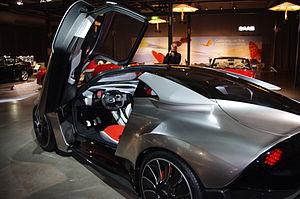
La Saab PhoeniX est un concept car du constructeur automobile suédois Saab, présenté au salon international de l'automobile de Genève de 2011 et dessiné par Jason Castriota.